Accuracy International AWM

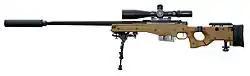
The L115A3 Long Range Rifle.

In November 2009, British Army sniper Corporal of Horse (CoH) Craig Harrison, a member of the Household Cavalry, set the record for longest recorded sniper kill, at the time, by killing two Taliban machine gunners consecutively south of Musa Qala in Helmand Province in Afghanistan at a range of taking 10 shots to hit the target, using a L115A3 Long Range Rifle.